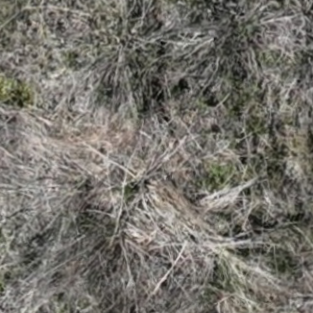
Month: may